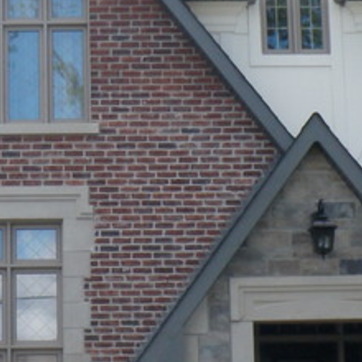
Material: brick